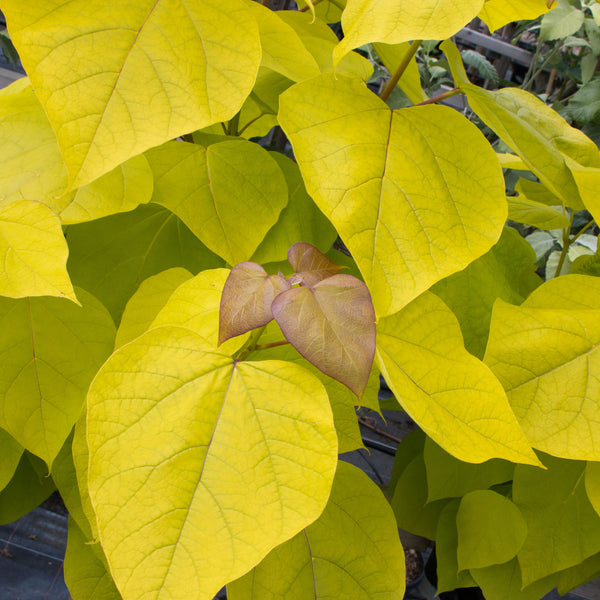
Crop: unknown
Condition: bean